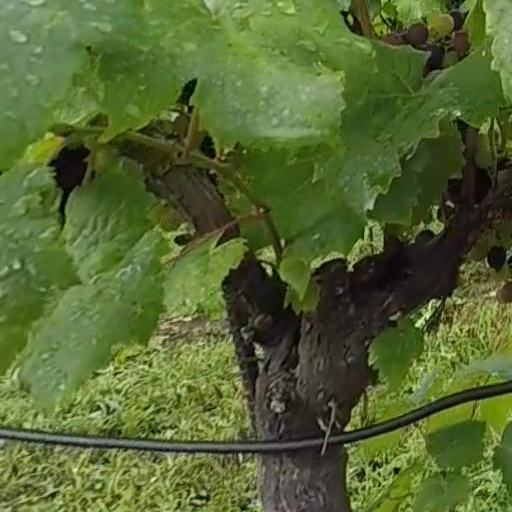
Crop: grape